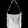
Label: Bag